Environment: real
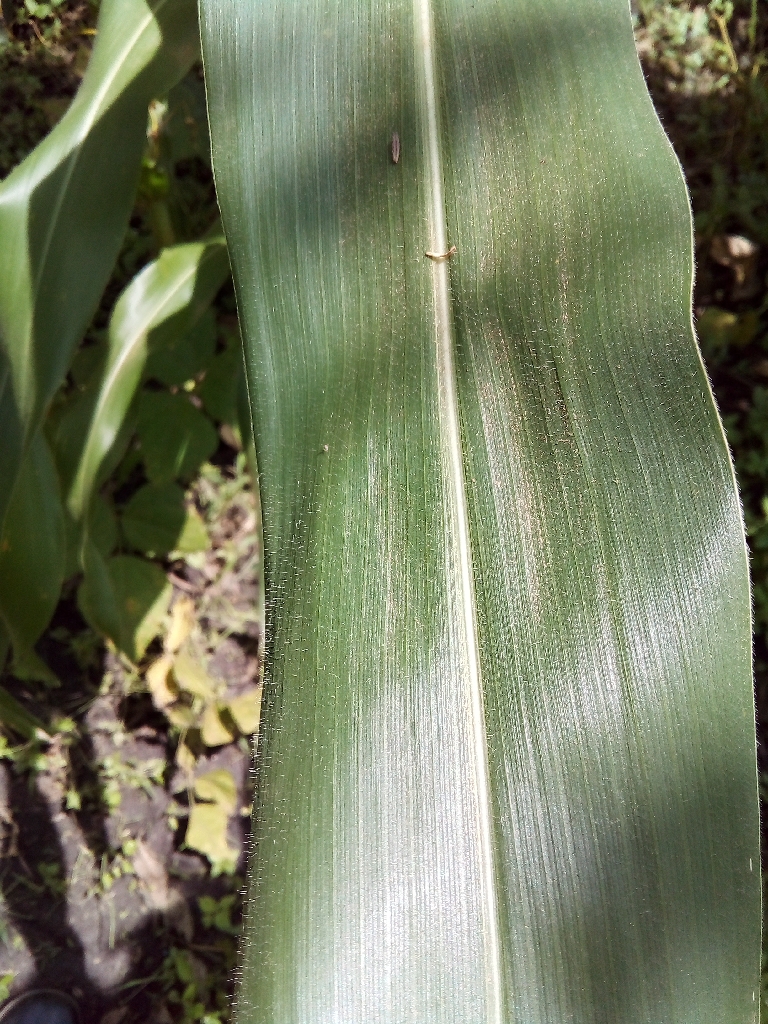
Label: healthy